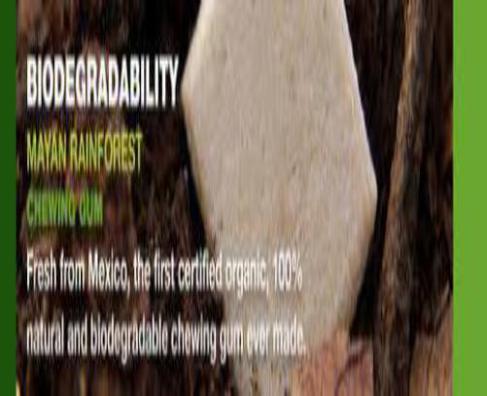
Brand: chicza
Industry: Food